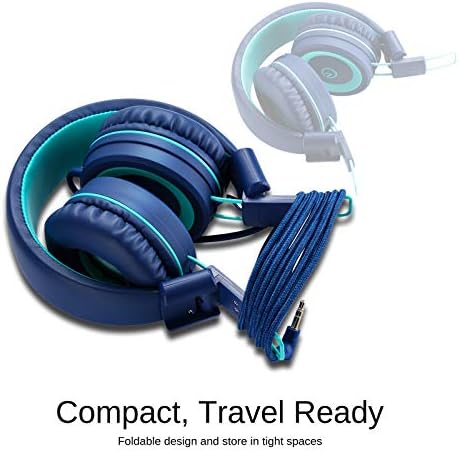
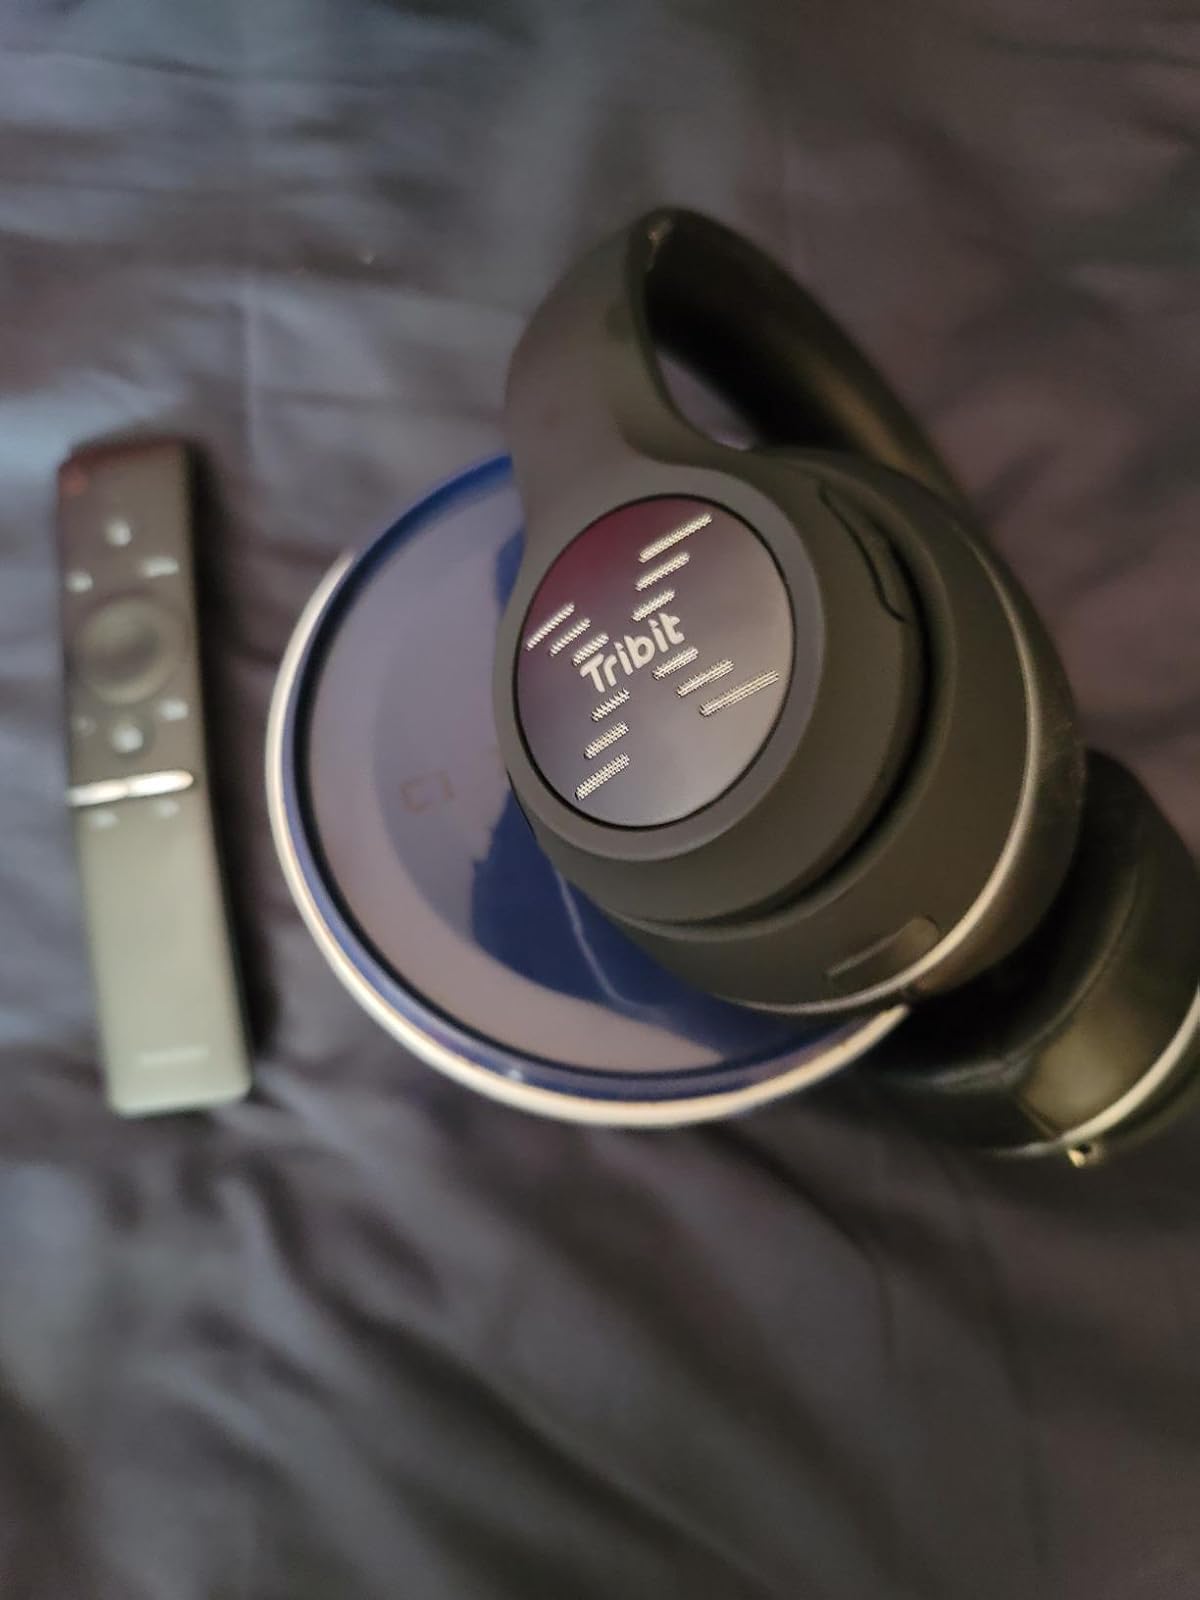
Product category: headphones
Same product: no